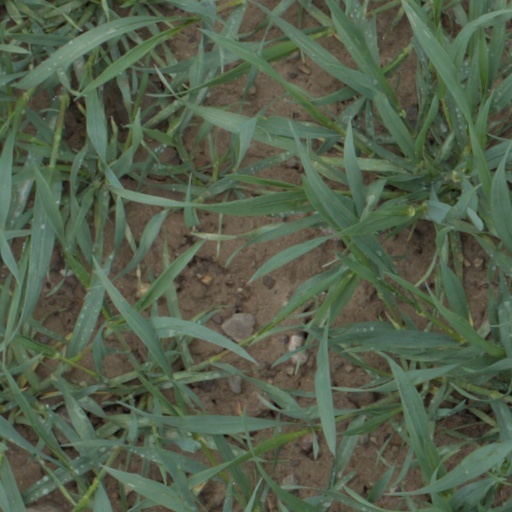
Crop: wheat